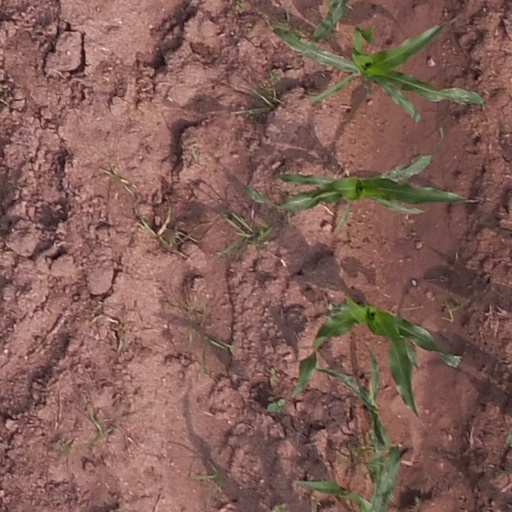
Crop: maize; corn